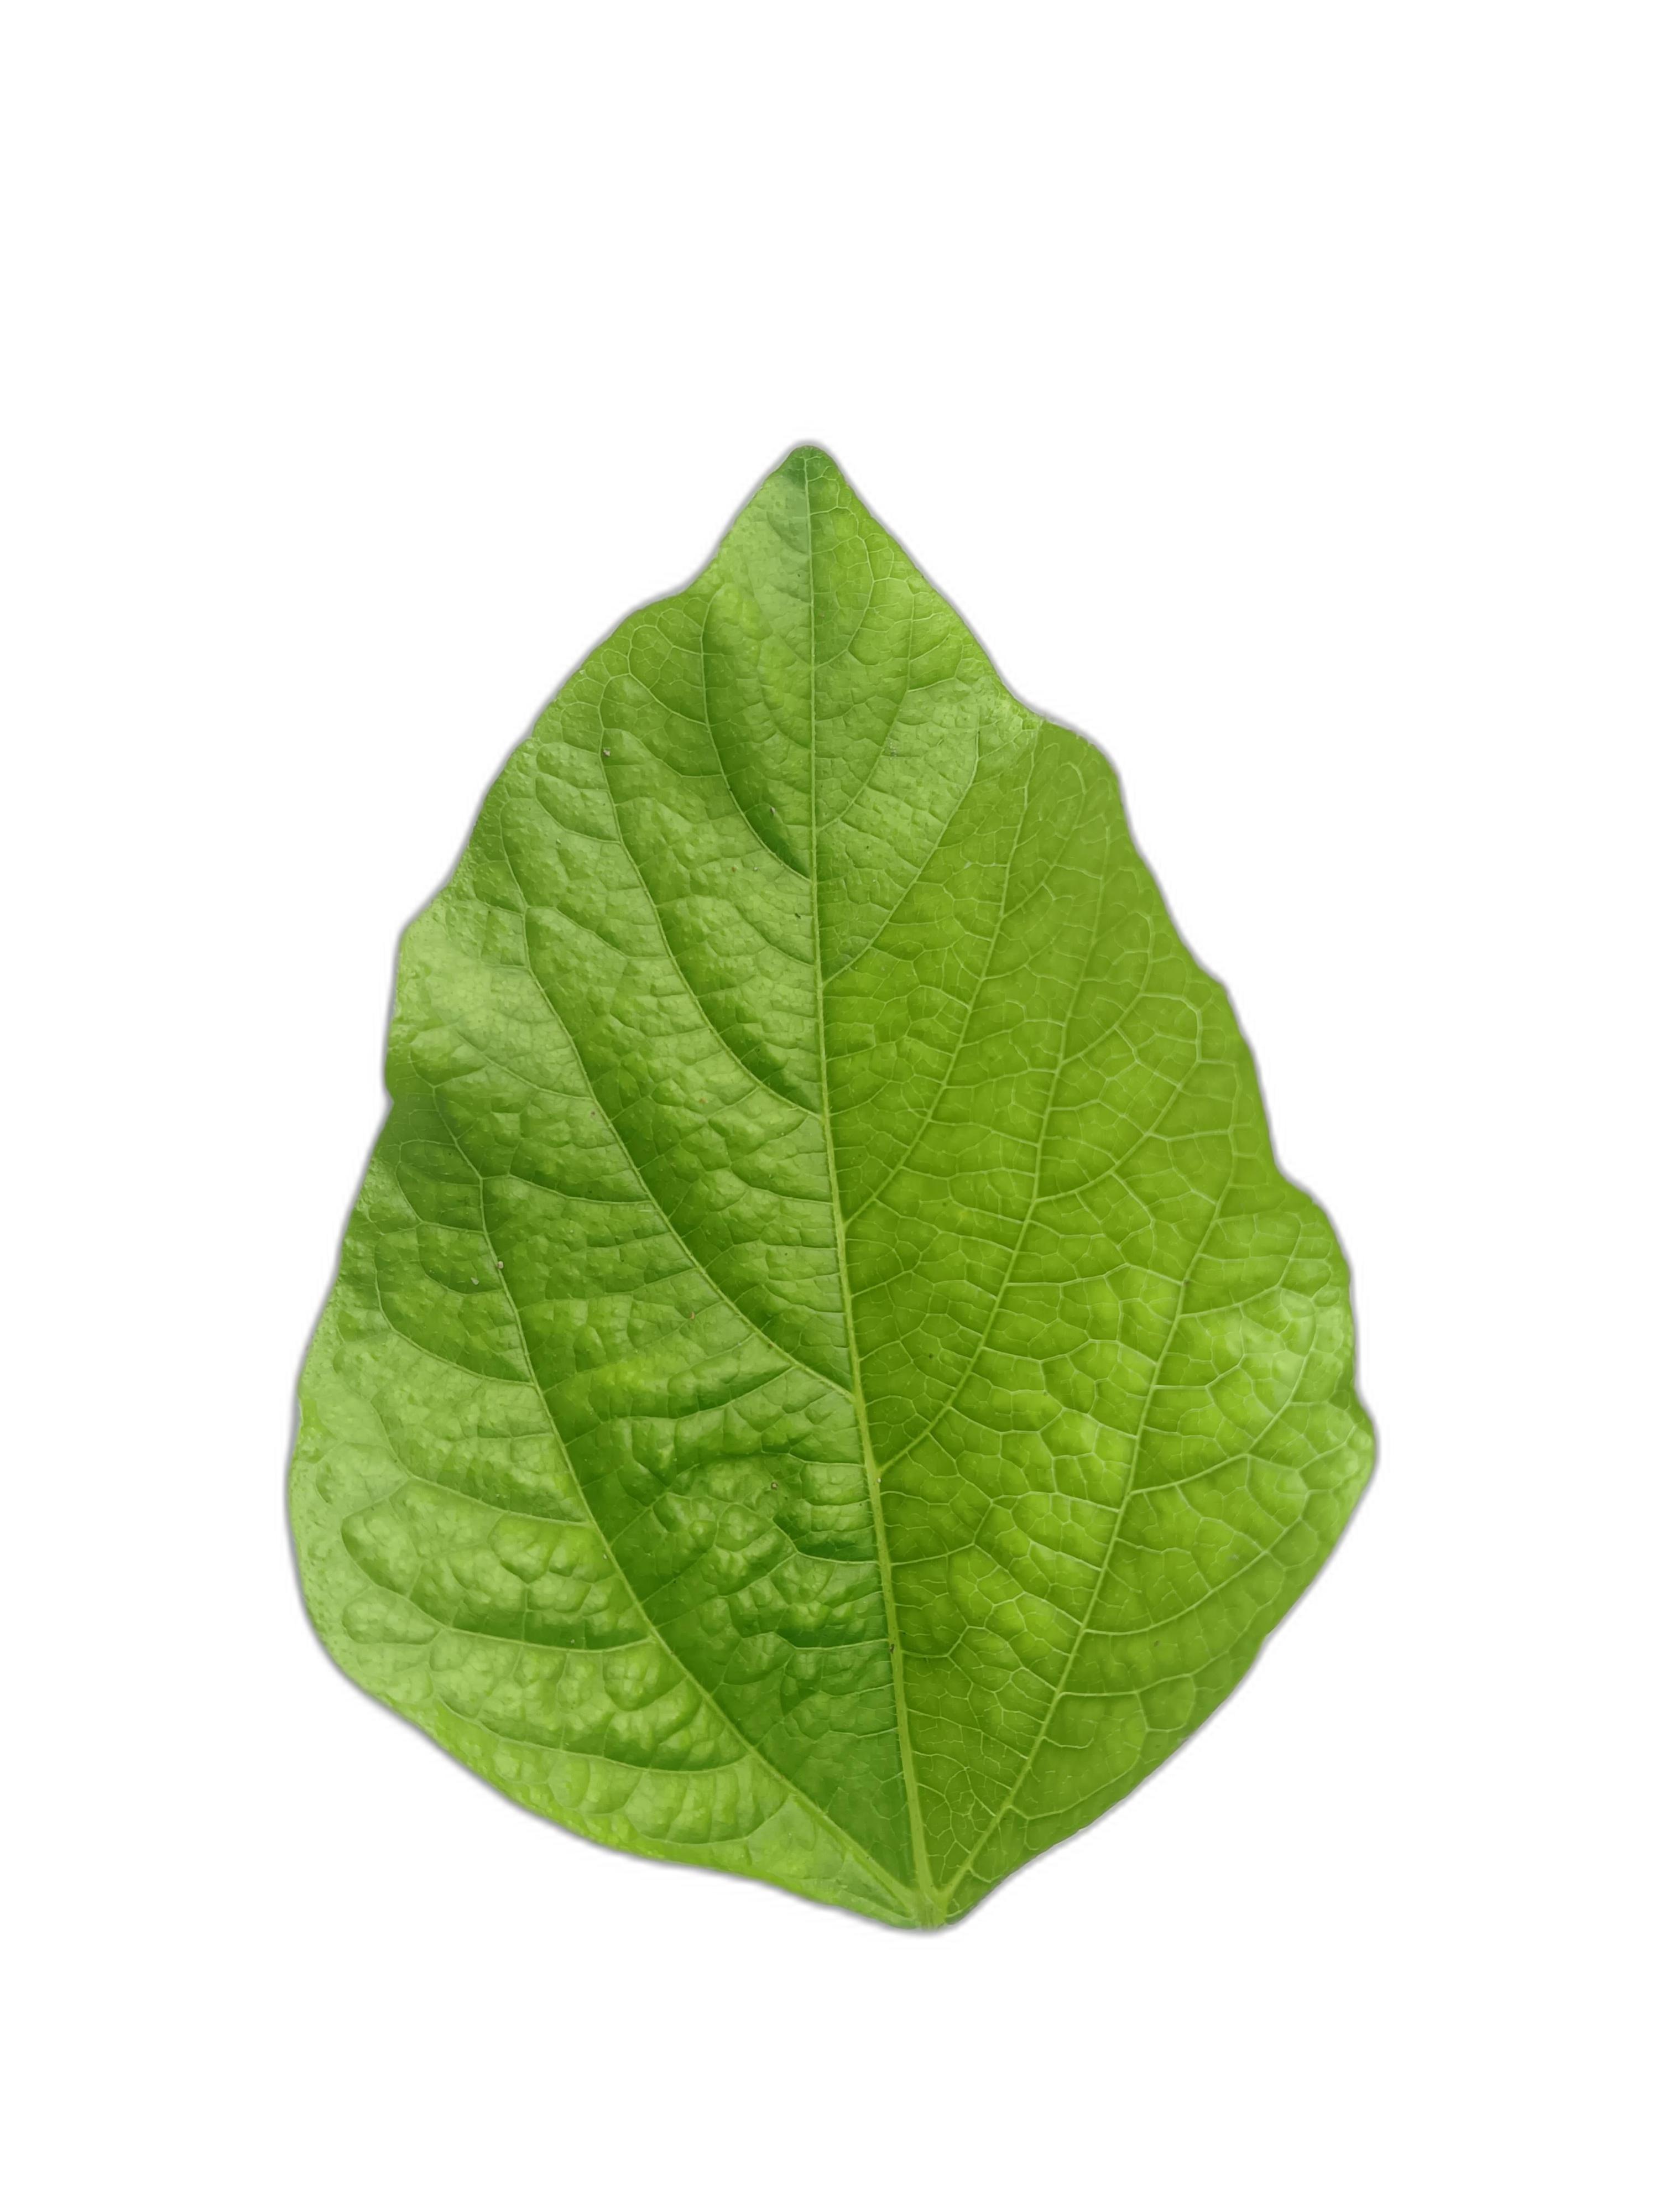
Label: Leaf Crinkle